Branscomb Peak

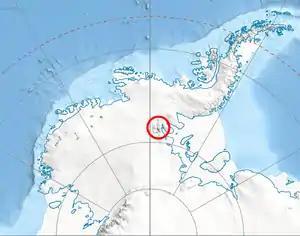
Location of Sentinel Range in Western Antarctica.

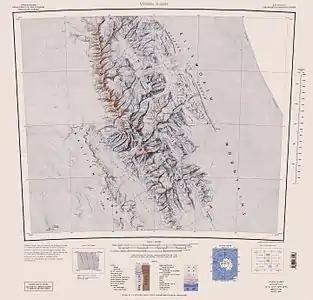
Central and southern Sentinel Range map.

Branscomb Peak is a small snowy prominence of elevation , the highest point of the ridge that forms the top of the main west face of Vinson Massif in the Sentinel Range of the Ellsworth Mountains, Antarctica. It overlooks Jacobsen Valley to the northeast, Goodge Col to the north-northeast, the upper section of Branscomb Glacier to the west, and Roché Glacier to the south.